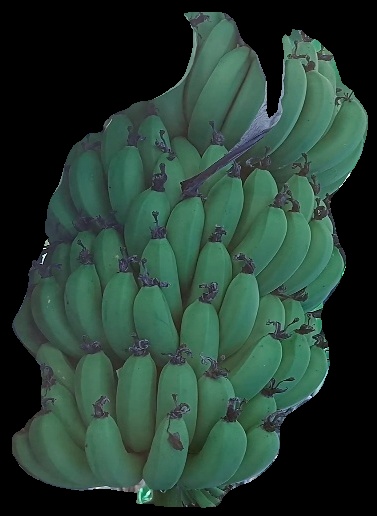
Variety: pachbale
Grade: grade1